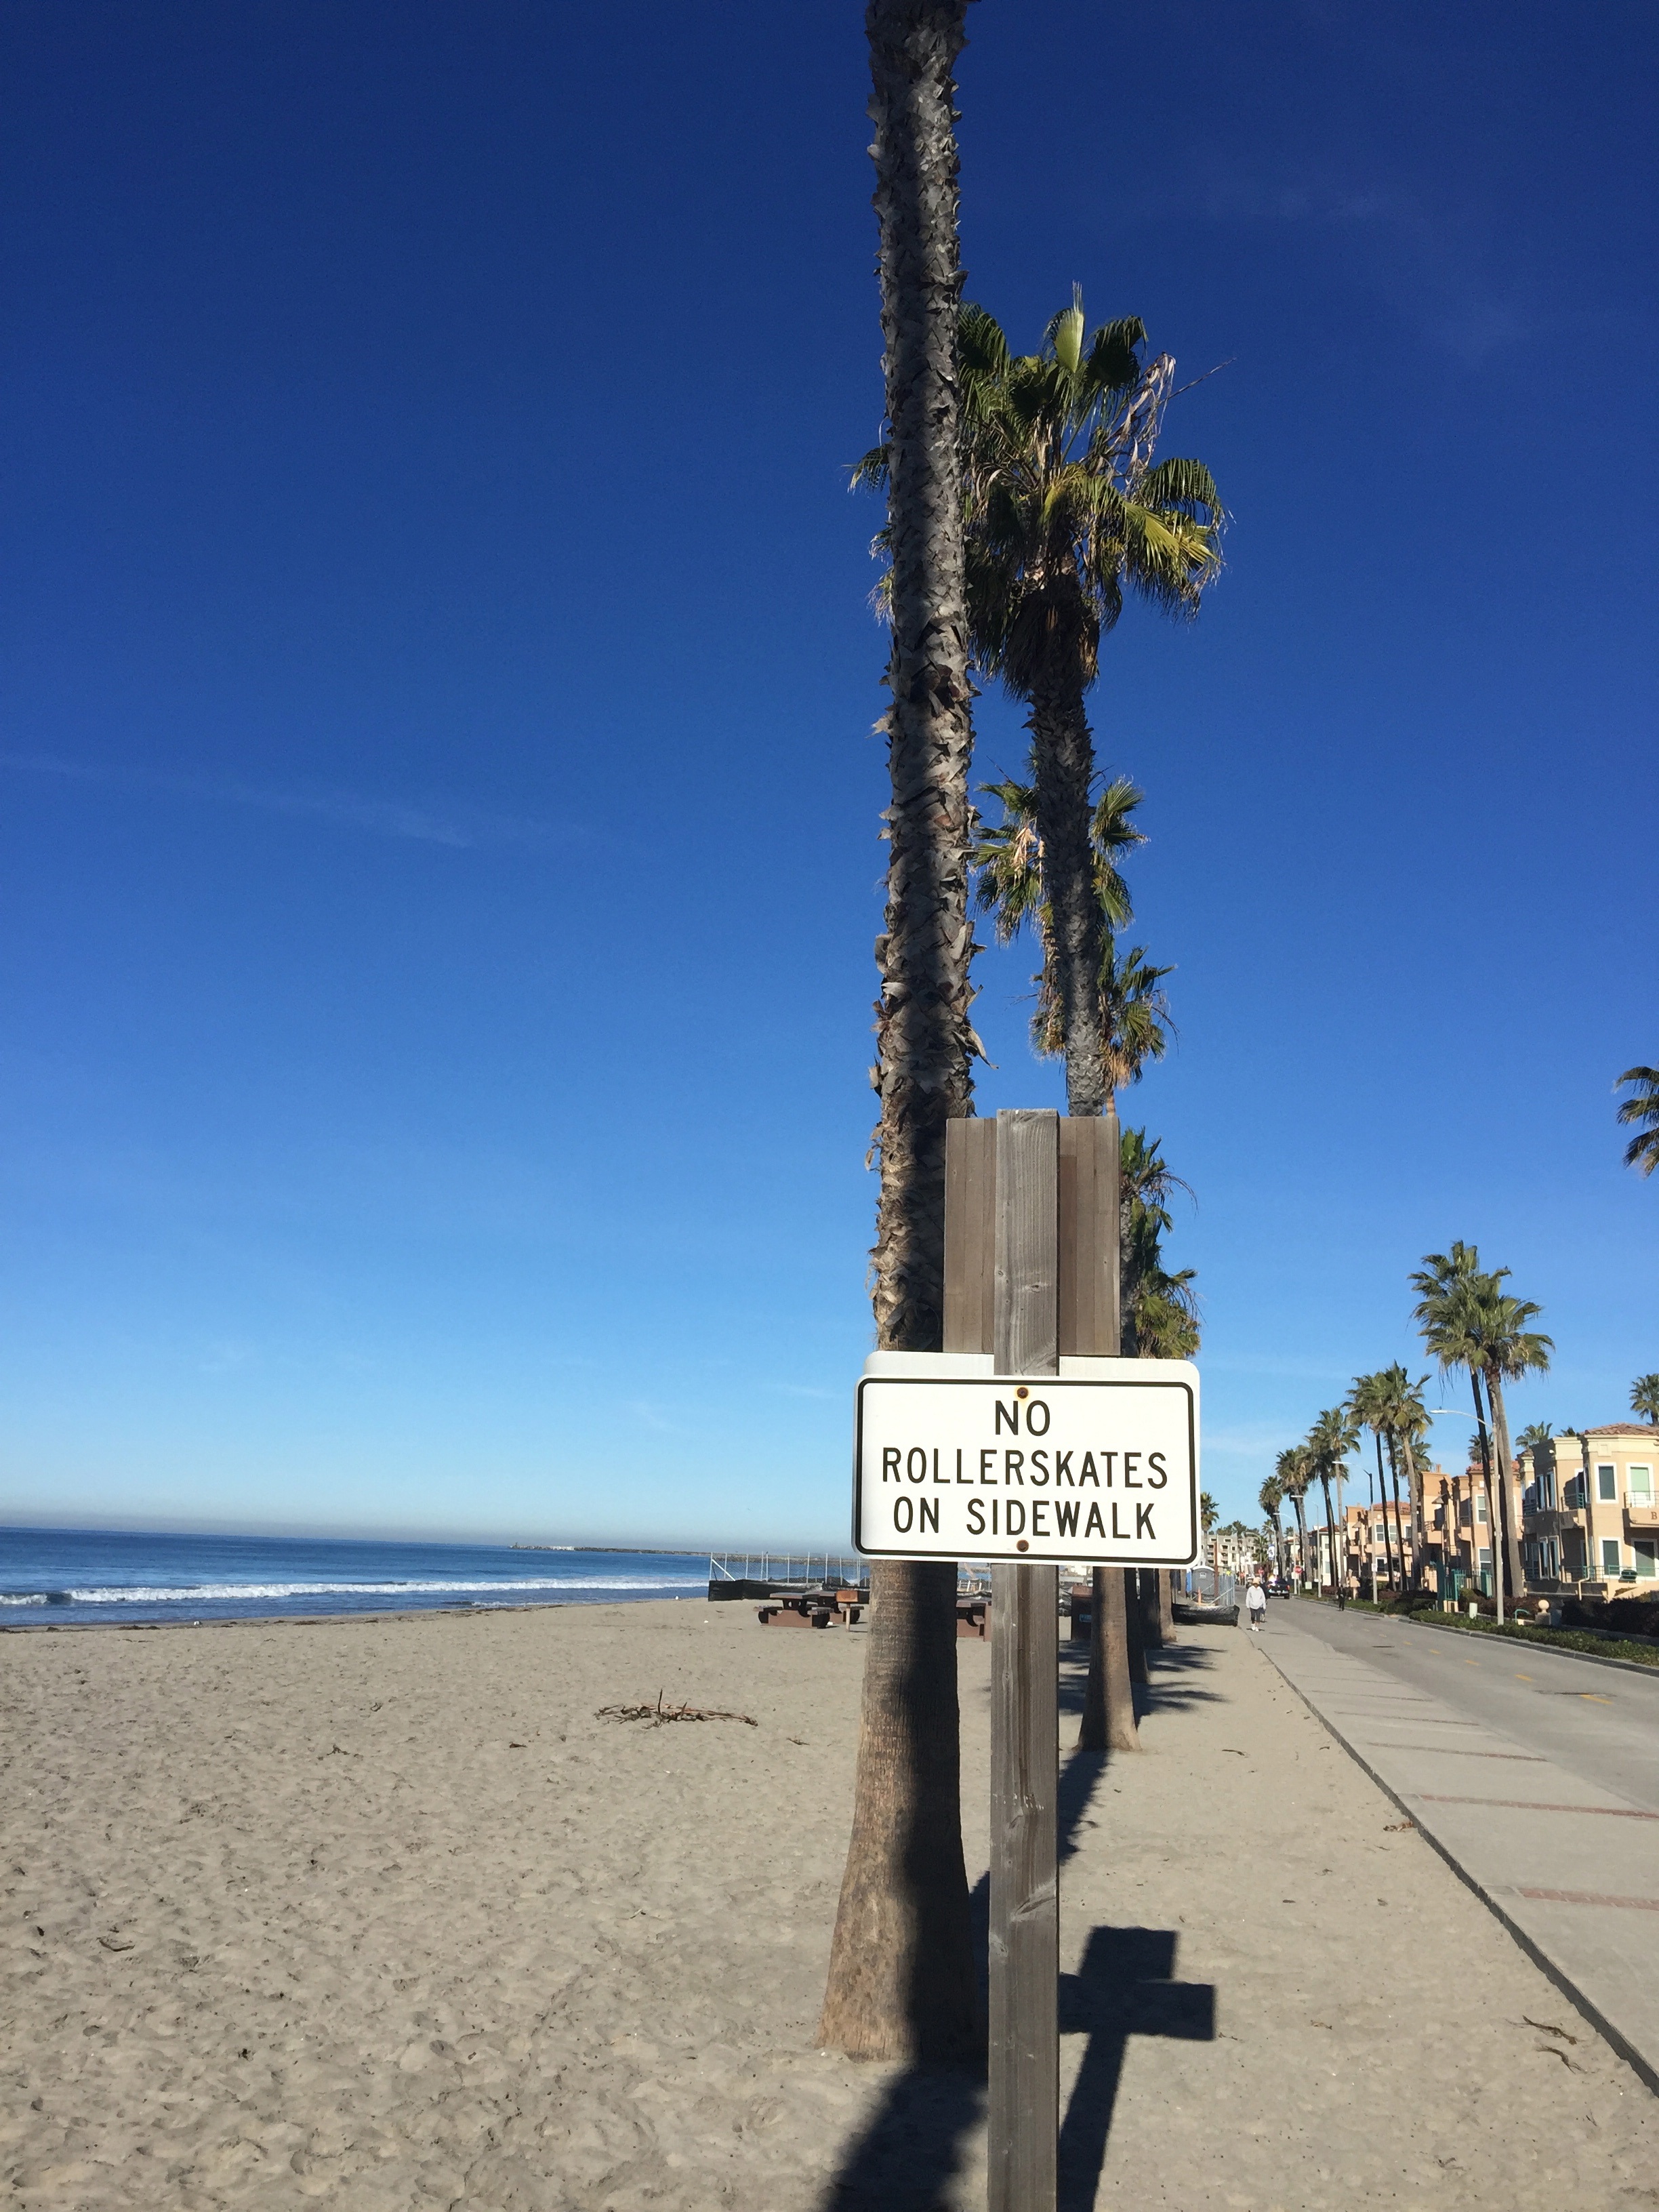
beach, sea, coast, tree, horizon, boardwalk, walkway, vacation, blue sky, west coast, arecales